Caroline Simmons

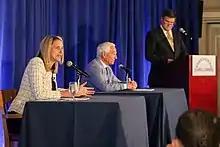
Simmons debates Valentine for the televised debate hosted at Giovanni's in Darien.

On February 10, 2021, Simmons declared her run for mayor of Stamford, Connecticut in the 2021 Stamford mayoral election. Simmons was endorsed by the Stamford Democratic City Committee against two-term incumbent Mayor David Martin. Simmons was also endorsed by the Independent Party of Connecticut. Martin collected enough signatures to force a Democratic primary election which took place on September 14, 2021. Simmons defeated Martin in a landslide, winning the majority of votes in every voting district. Simmons had raised over $239,000 for her primary campaign, outpacing Martin's $78,000.